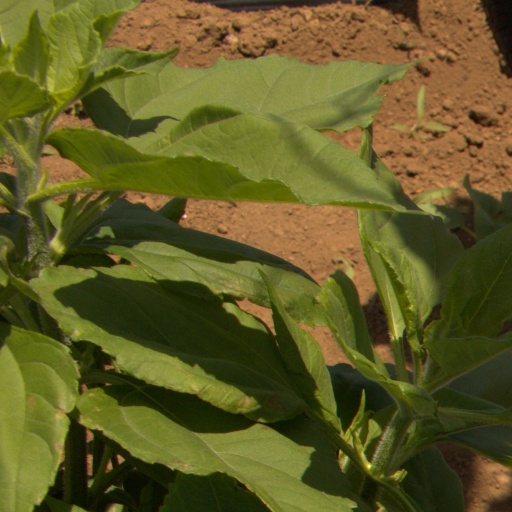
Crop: Jerusalem artichoke